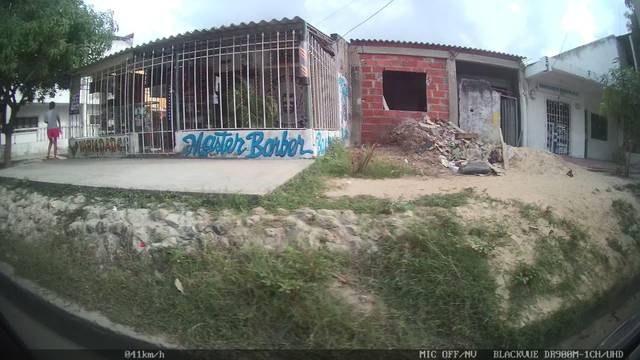
Region: Colombia
Coordinates: 10.912, -74.775